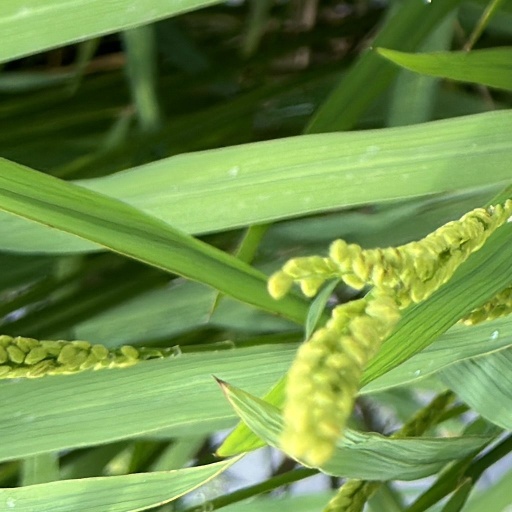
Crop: rice